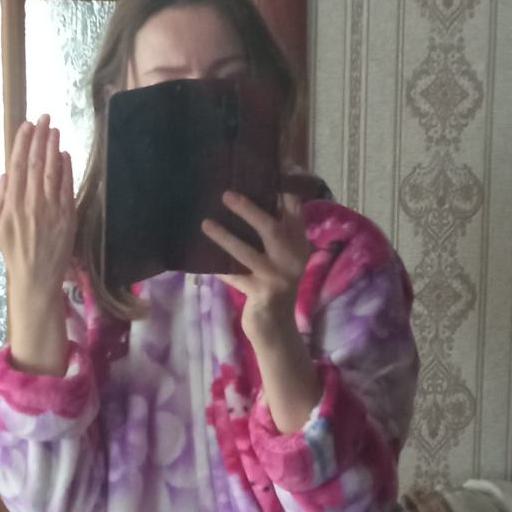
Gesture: no_gesture